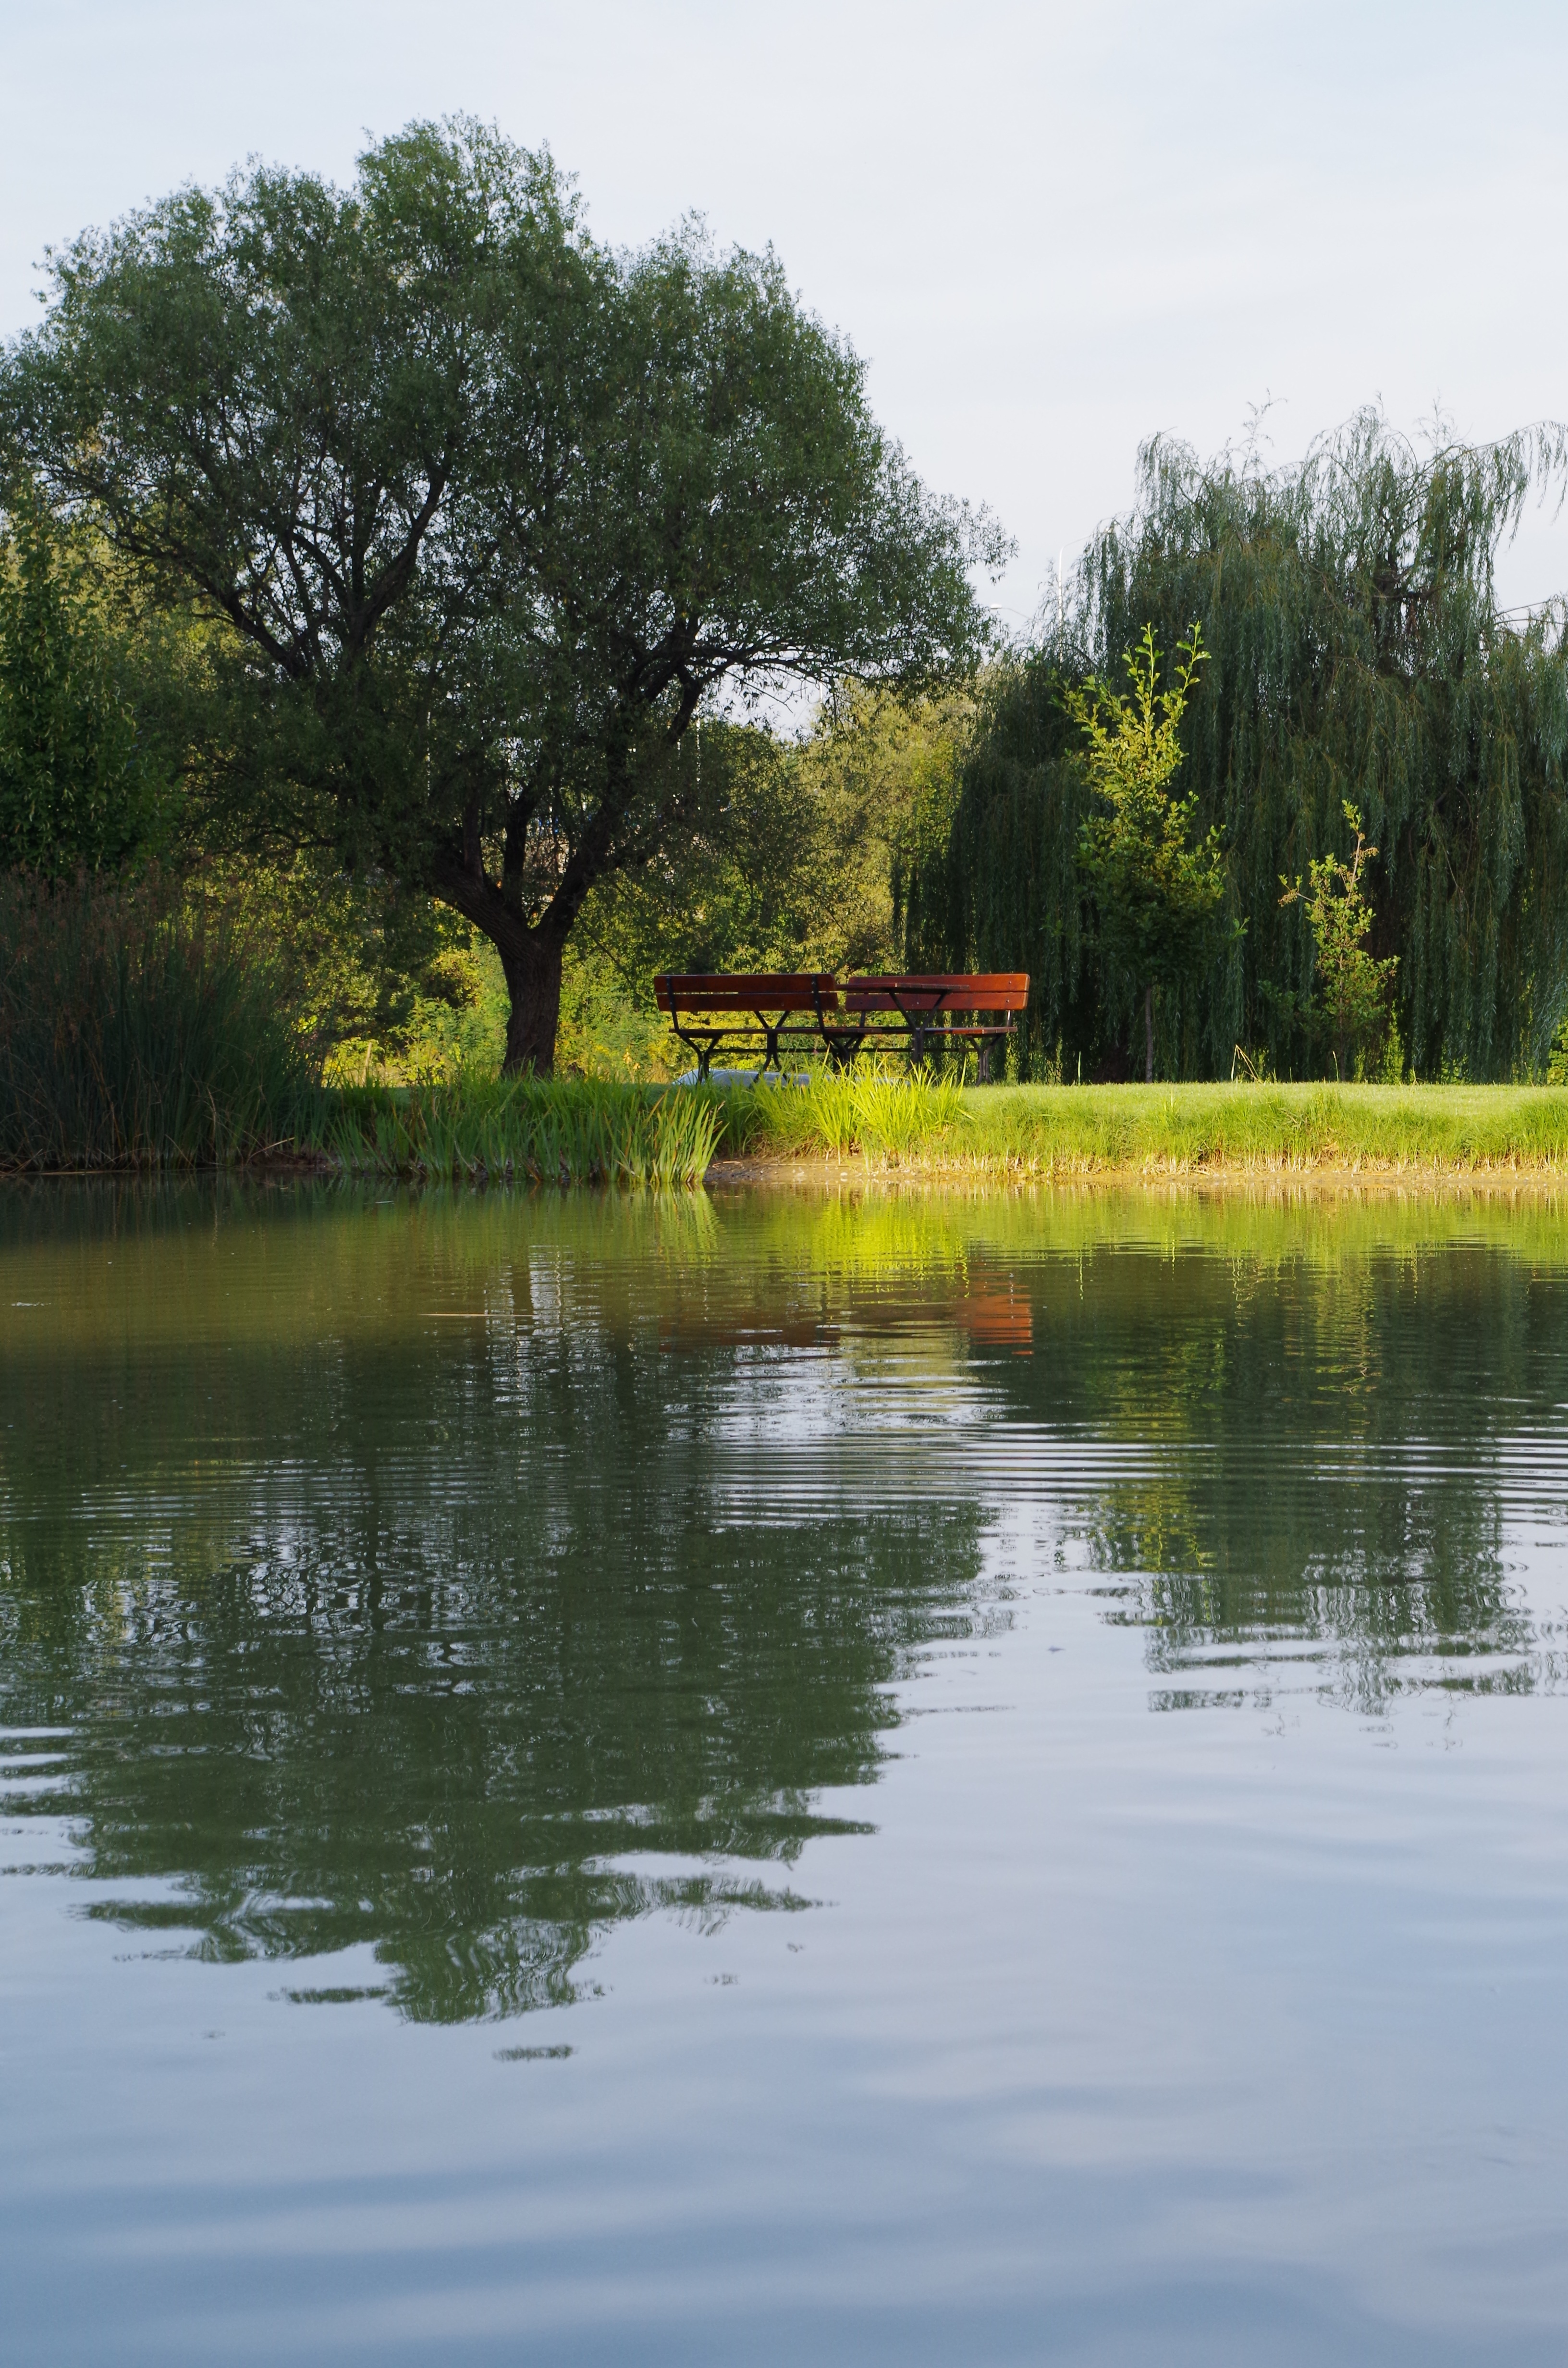
tree, water, nature, marsh, plant, bench, leaf, flower, lake, river, pond, reflection, autumn, reservoir, waterway, wetland, habitat, rural area, fish pond, natural environment, woody plant